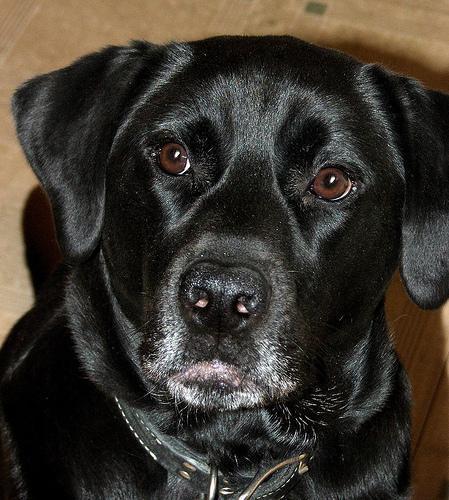
Labrador_retriever